Victoria Cross (Canada)

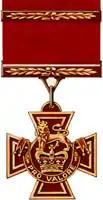
A bronze cross pattée bearing the crown of Saint Edward surmounted by a lion with the inscription Pro Valore. A Bar crosses the crimson ribbon attached to the medal.

The design of the Canadian medal is derived from that of the British original, which was the creation of Albert, Prince Consort, royal consort to Queen Victoria. Canada's Victoria Cross is thus a cross "pattée" with straight arms, across in each direction, and made out of bronze-coloured alloy, the obverse bearing a lion crowned and "statant guardant", similar to that which forms the crest of the royal arms of Canada, standing upon a representation of St Edward's Crown, which itself rests above a semi-circular scroll. On the reverse is a raised circle for engraving the date of the act of gallantry along with the name, rank, and unit of the recipient. The medal is suspended from a link forming the letter "V" attached to a bar adorned on the front with laurel leaves, and on the reverse with the name, rank, and unit of the medal's recipient, all cast in the same metal as the medal. The ribbon, also wide, is solid crimson in colour. Cathy Bursey-Sabourin, Fraser Herald of the Canadian Heraldic Authority, and Bruce W. Beatty, however, made certain modifications for the Canadian Victoria Cross, the most notable being the inclusion of Canadian flora as decoration and the alteration of the inscription on the scroll from "for valour" to the Latin translation, , so as to accommodate Canada's two official languages. In 2008, Citizens for a Canadian Republic's leader, Tom Freda, objected to the decoration's name and appearance, with what he saw as its "objectionable colonial symbolism," royal iconography, and a shape offensive to Muslims and Jews.